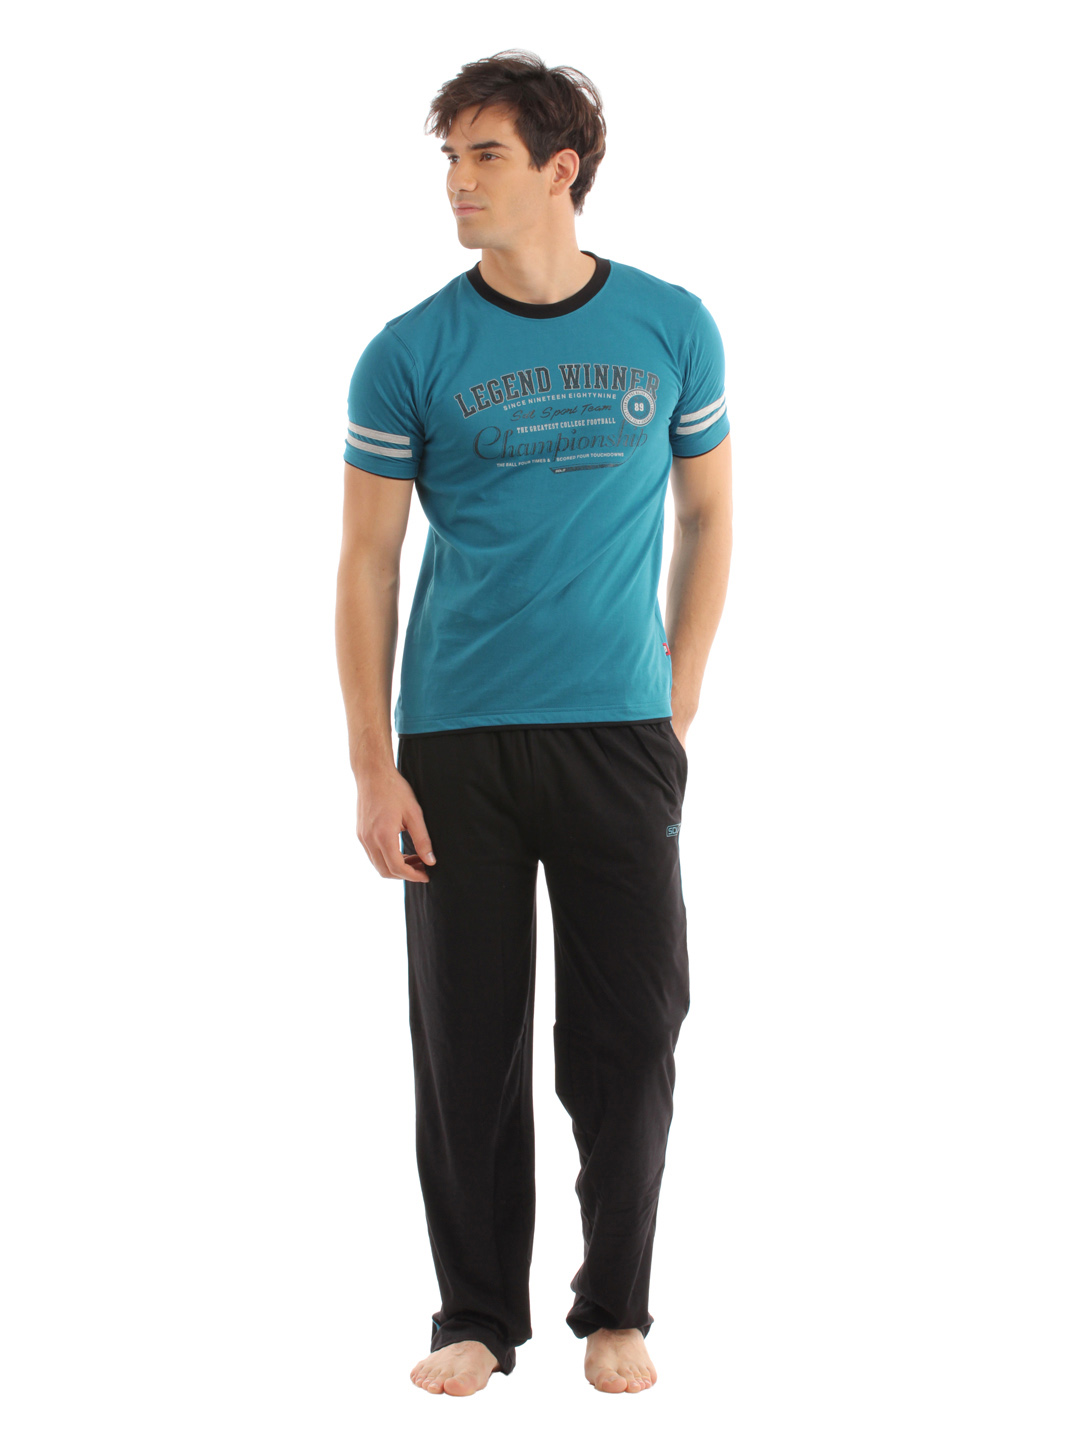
SDL by Sweet Dreams Men Blue Pyjama Set
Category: Apparel / Loungewear and Nightwear / Night suits
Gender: Men
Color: Blue
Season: Summer 2016
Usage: Casual